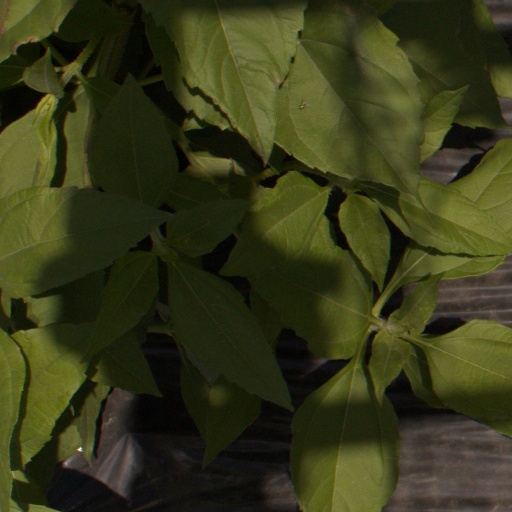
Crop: Jerusalem artichoke